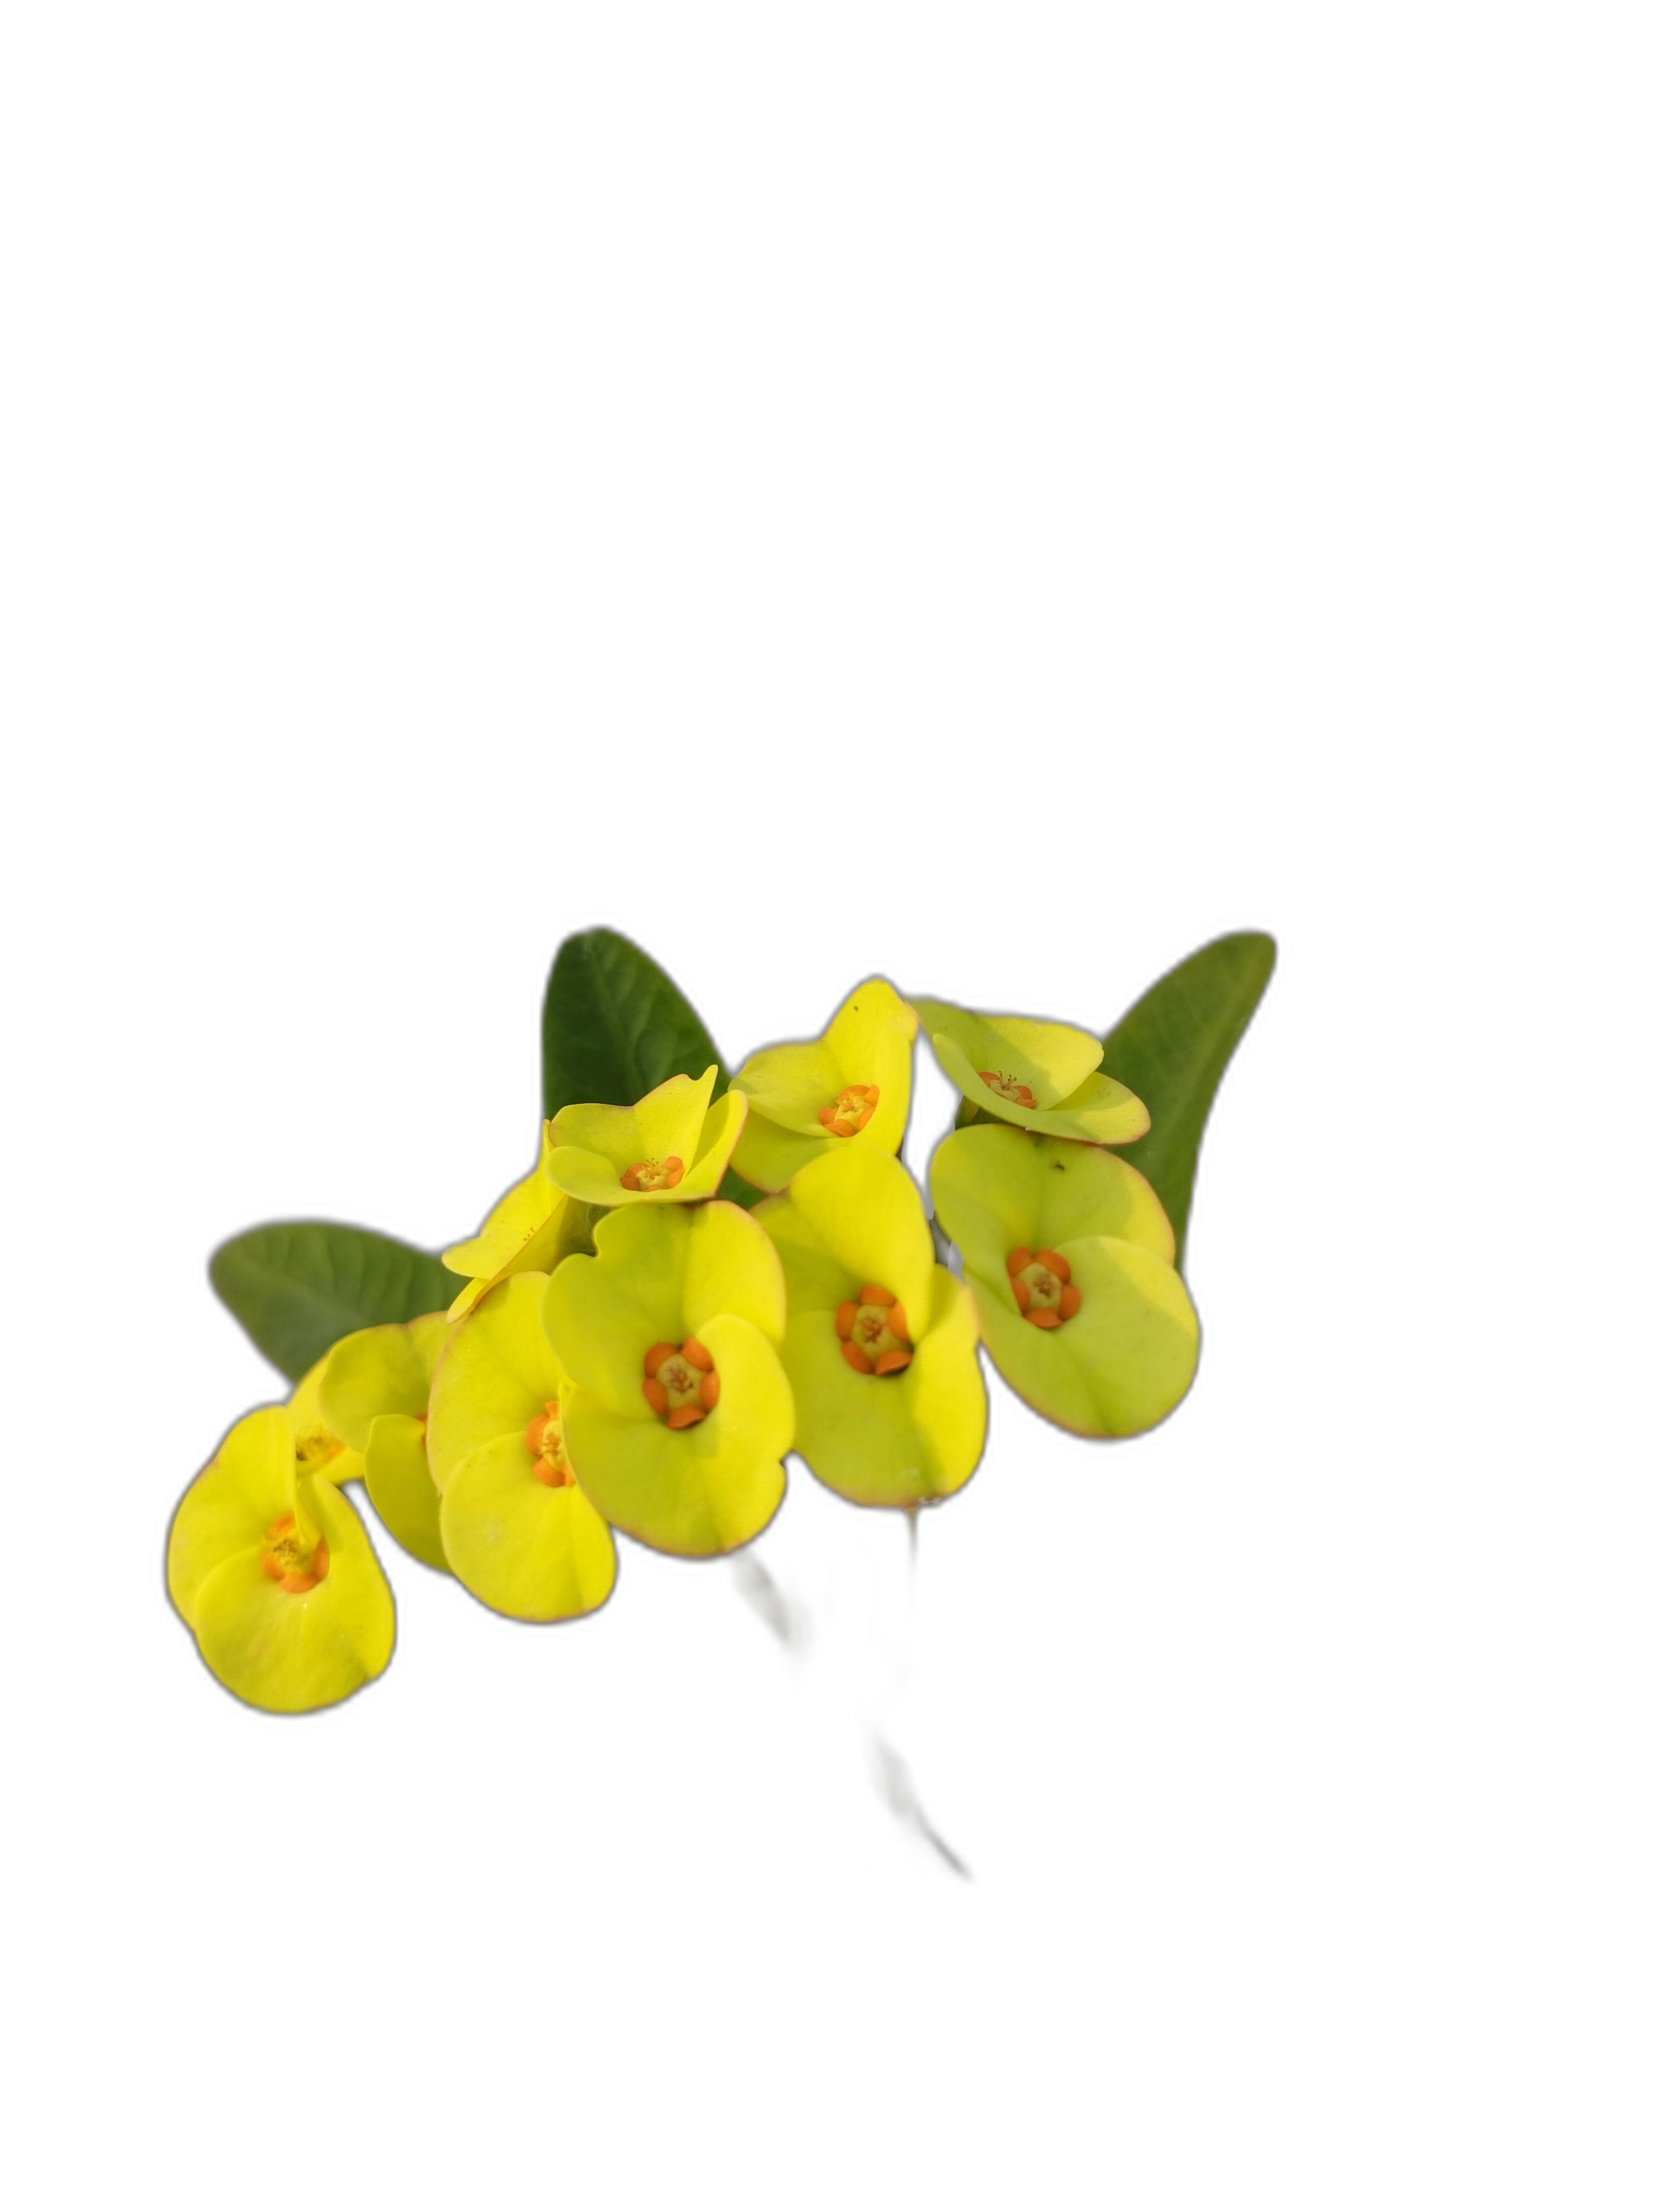
Label: Crown of thorns